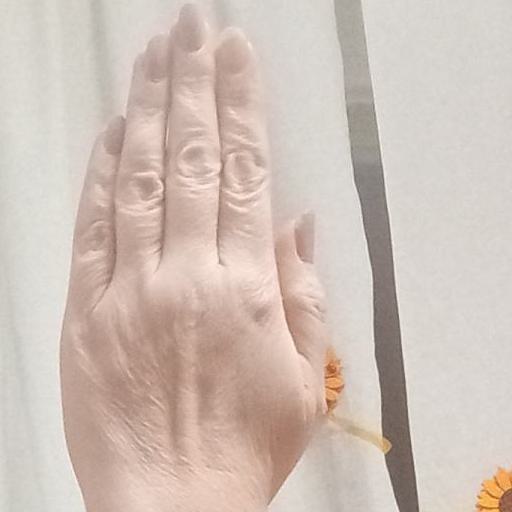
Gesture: stop_inverted